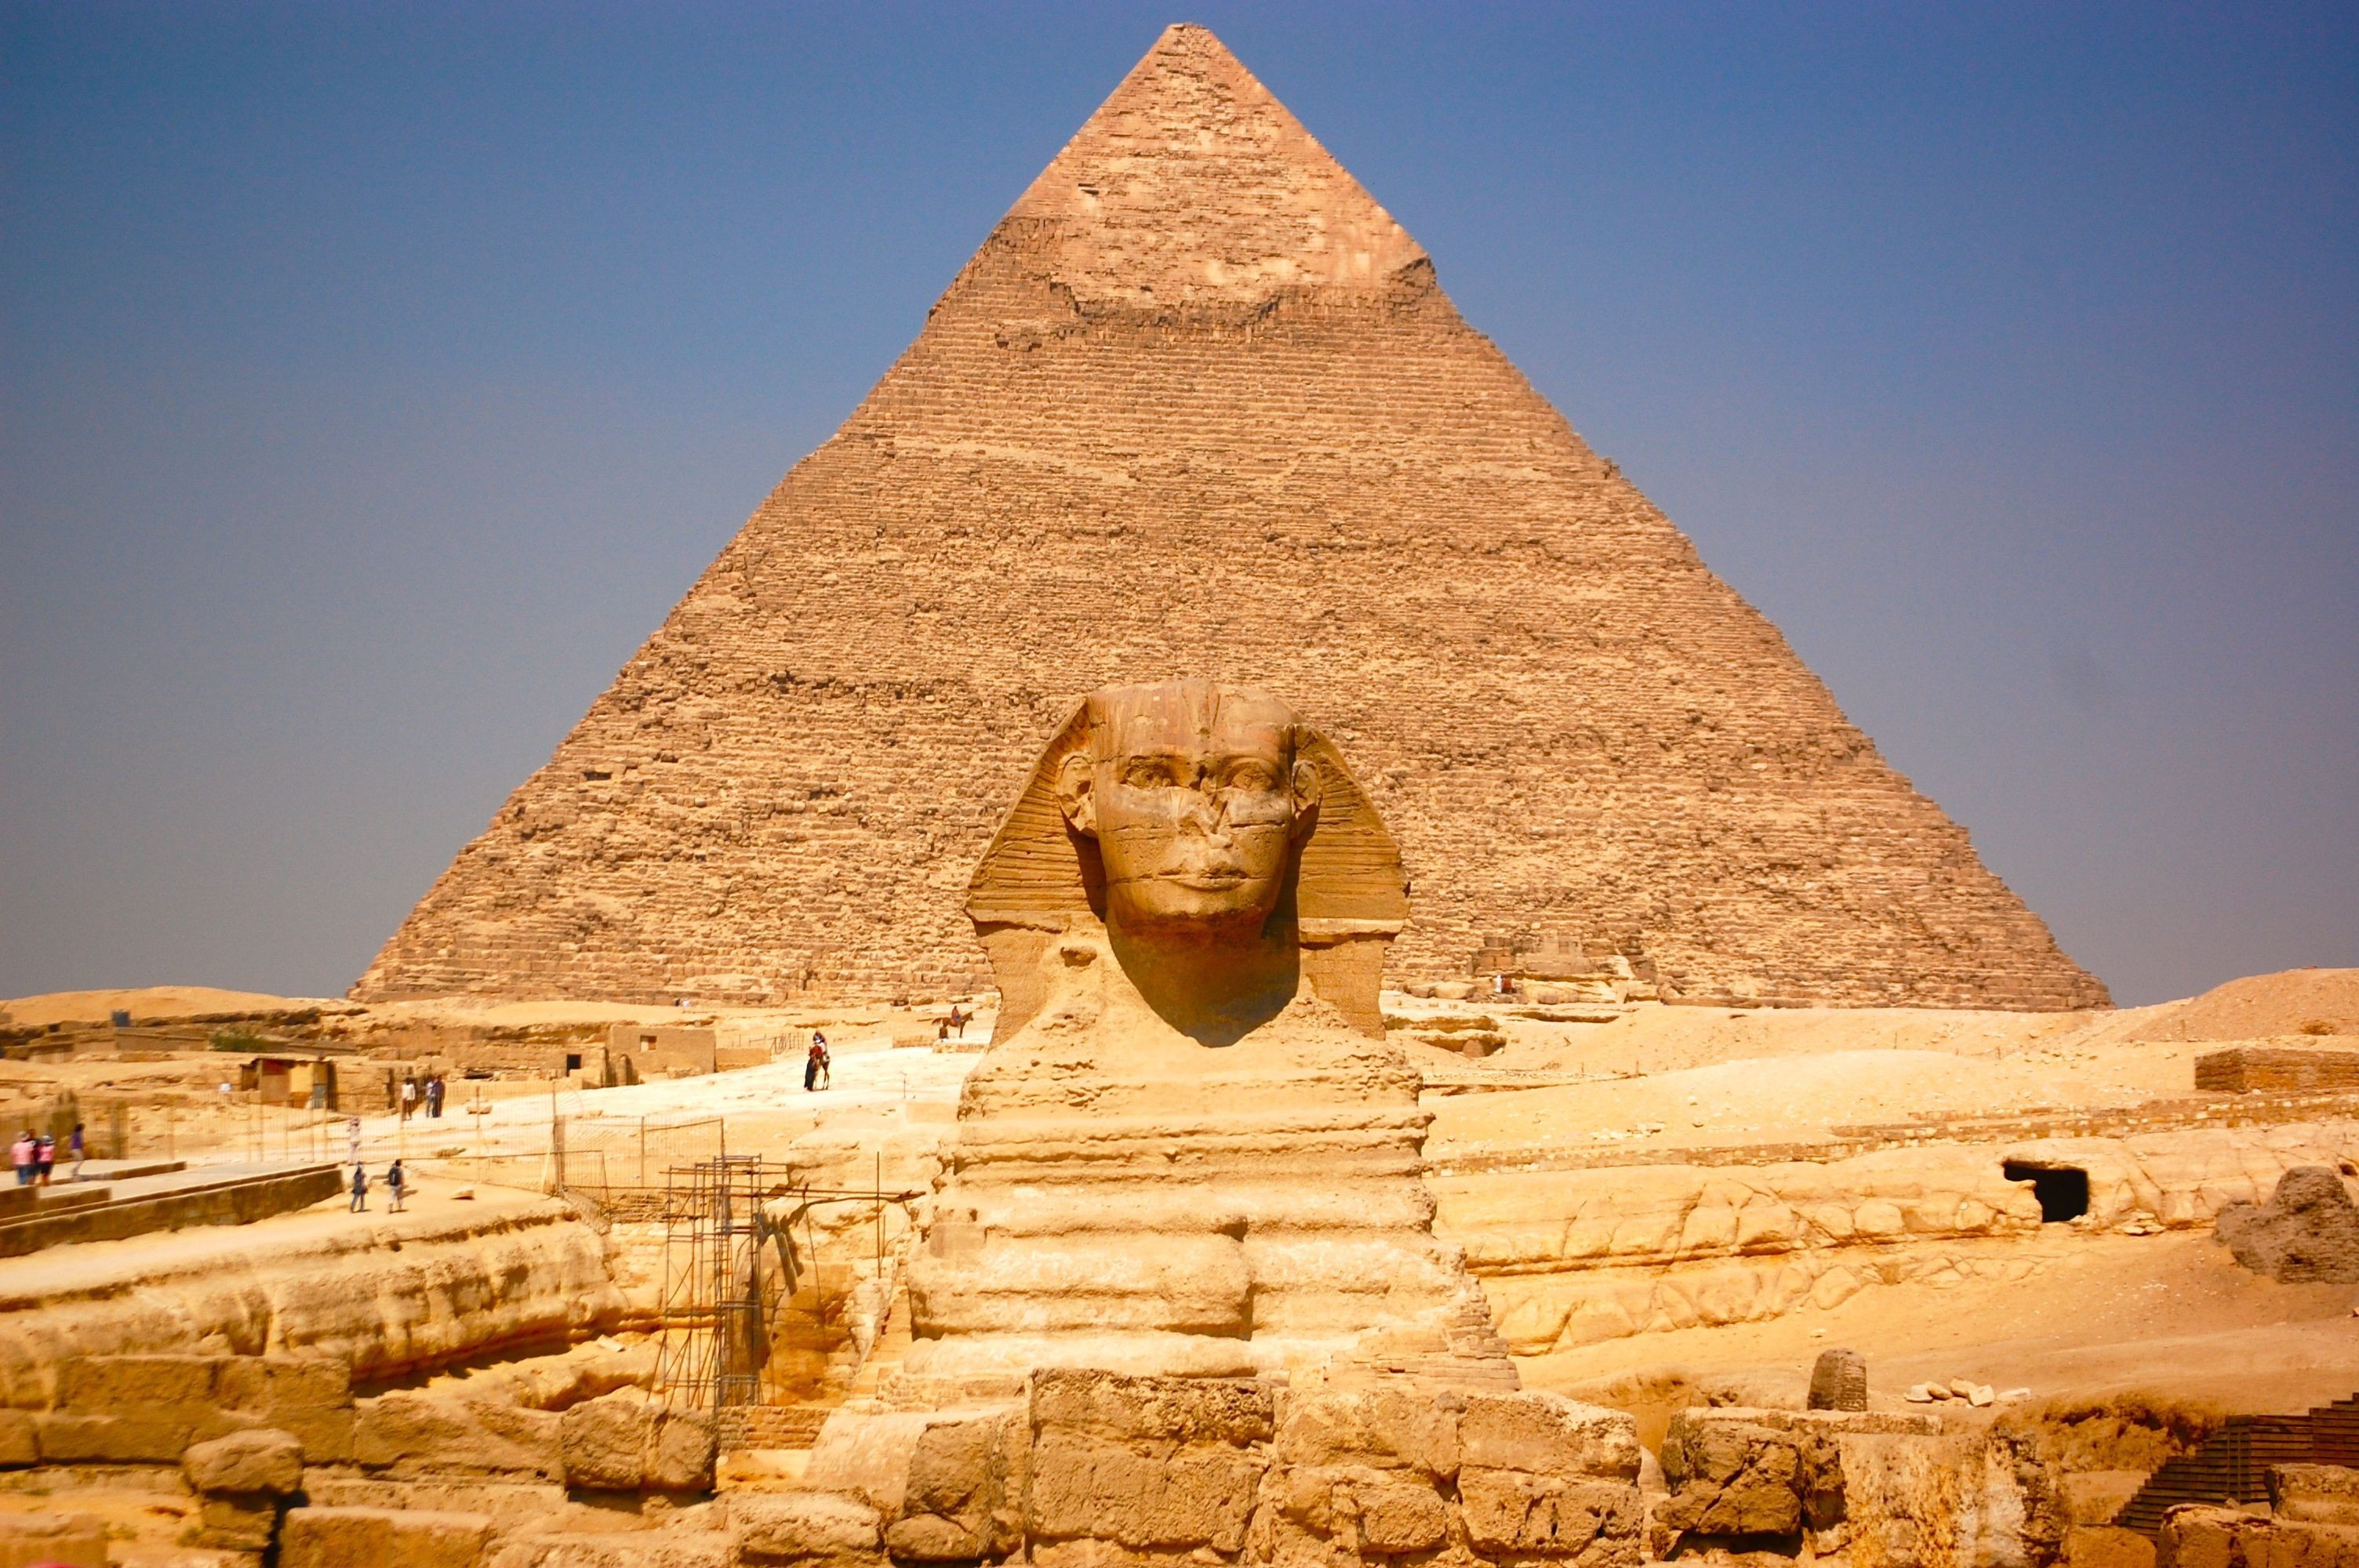
Landmark: Pyramids of Giza